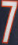
Number: 7